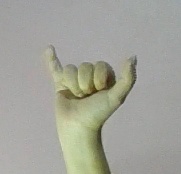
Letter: ya